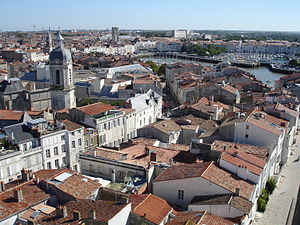
La Rochelle
Udsigt over den gamle by og havn
Udsigt over den gamle by og havn
La Rochelle er en by og kommune i det vestlige Frankrig 472 kilometer vest for hovedstaden Paris, med havn ud mod Atlanterhavet. Den er endvidere hovedby for departementet Charente-Maritime. Byen er forbundet til øen Ré mod vest med en 2,9 km bro, som blev færdiggjort i 1988. Mod sydvest ligger øerne Aix og Oléron.